Frederick Wilfrid Lancaster

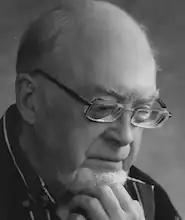
F. W. Lancaster

Frederick Wilfrid ("Wilf") Lancaster (September 4, 1933 – August 25, 2013) was a British-American information scientist. He immigrated to the US in 1959 and worked as information specialist for the National Library of Medicine in Bethesda, Maryland, from 1965 to 1968. He was a professor at the University of Illinois, Urbana, from 1972 to 1992 and professor emeritus from 1992 to 2013. He continued as an honored scholar after retirement speaking on the evolution of librarianship in the 20th and 21st century.